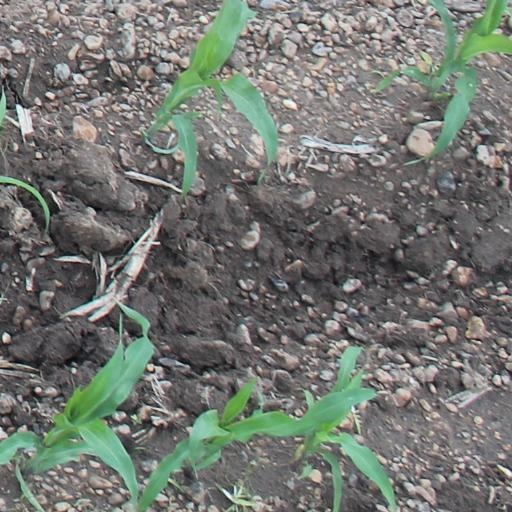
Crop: maize; corn